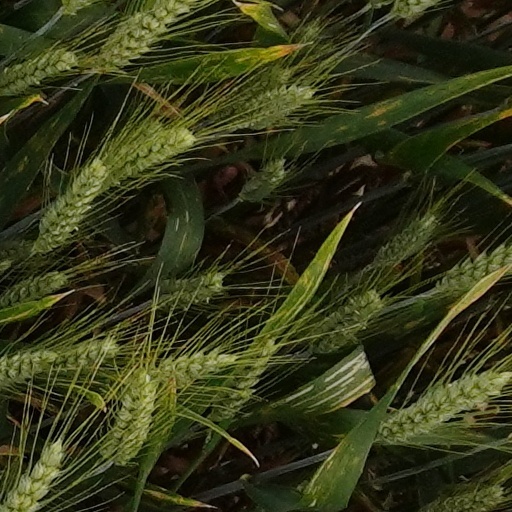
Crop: wheat